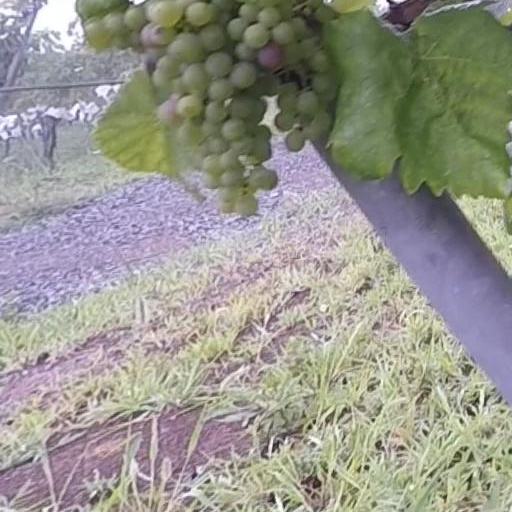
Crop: grape